M60 tank

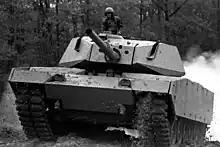
The Teledyne Continental High Performance M60 prototype, 1981.

The first M60A3s were assembled at the Detroit Arsenal Tank Plant in February 1978, where the first of a low-rate of initial production quantity of 296 M60A3s were produced through October with fielding to Army units in Europe starting in May 1979. The M60A3 was seen by the US Army as a stop-gap measure as the development of the XM1 Abrams MBT was already well advanced with fielding to Europe planned to start in 1981 and notified Foreign Military Sales (FMS) customers of its near-term plans to discontinue M60-series tank production.